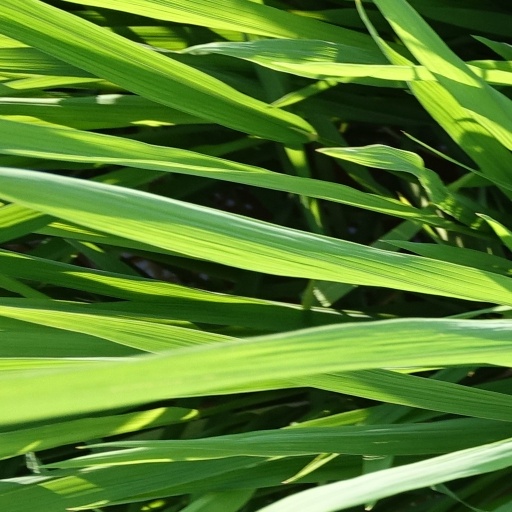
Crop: rice